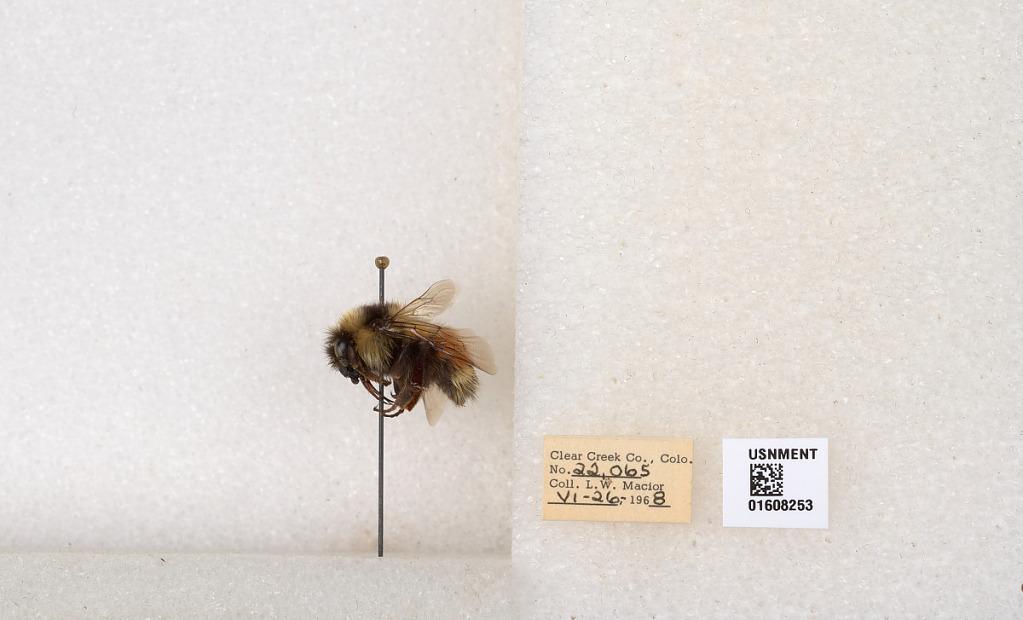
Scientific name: Bombus (Pyrobombus) sylvicola Kirby
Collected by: L. Macior
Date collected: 1968-6-26
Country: United States
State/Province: Colorado
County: Clear Creek
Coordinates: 39.6891, -105.644